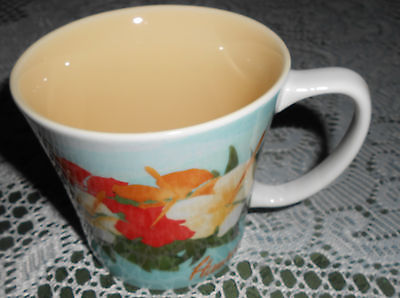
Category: mug